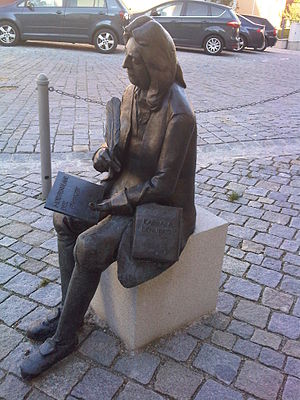
Christian Knorr von Rosenroth
Christian Knorr von Rosenroth var en lærd tysk rigsfriherre, teolog, orientalist og salmedigter.